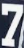
Number: 7